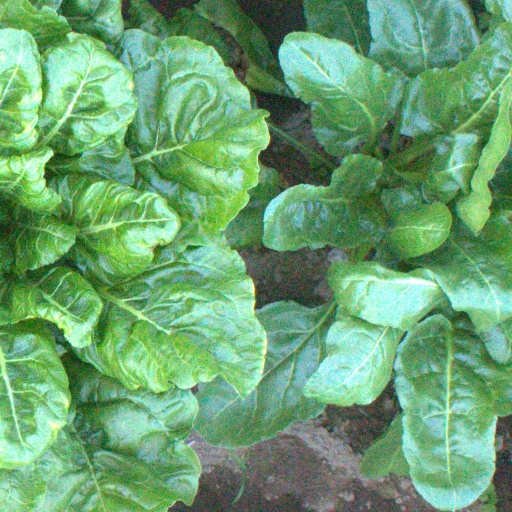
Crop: sugar beet